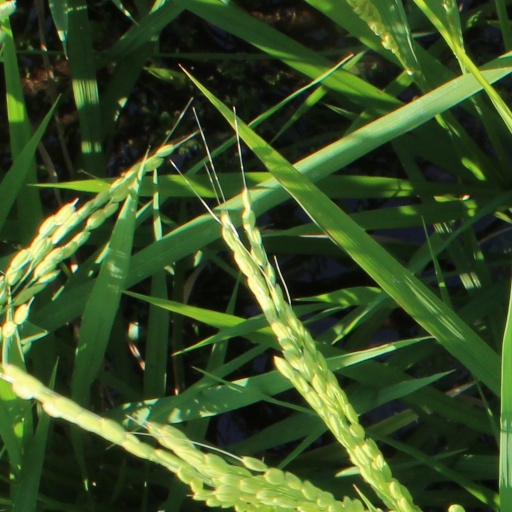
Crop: rice